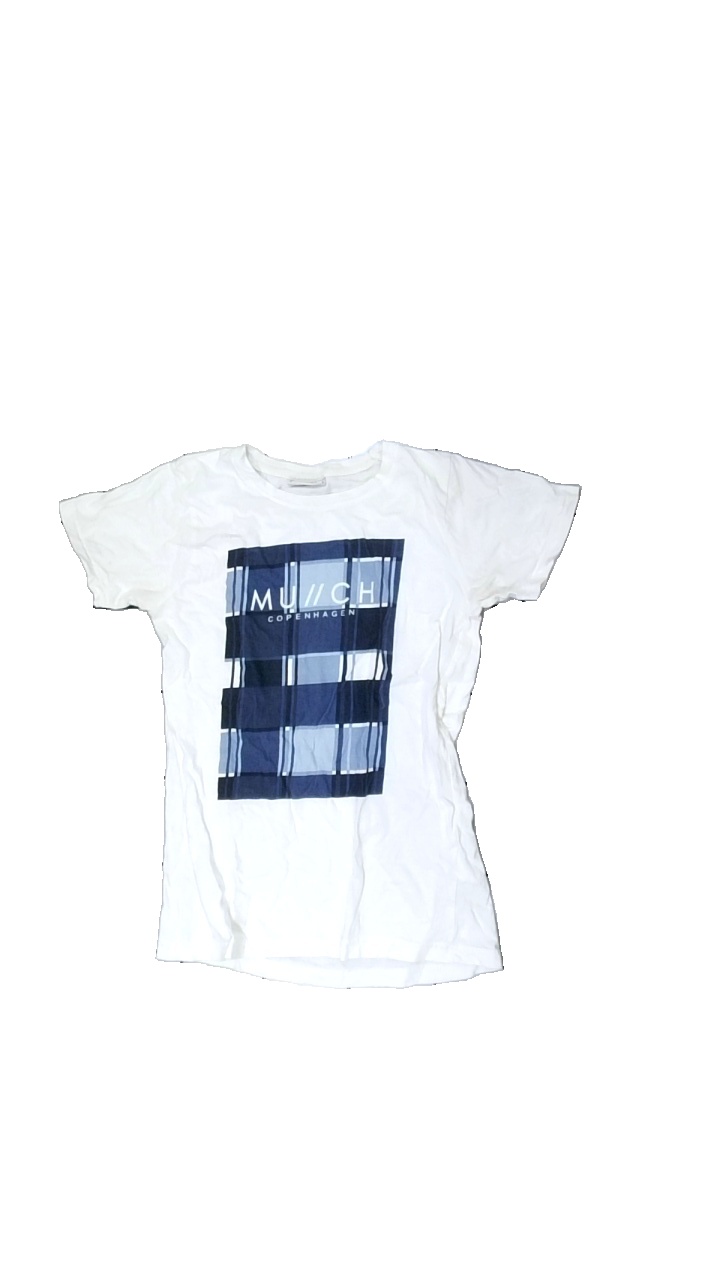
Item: T-shirt (Ladies)
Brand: D-xel
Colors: Blue, White
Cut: Regular, C-collar
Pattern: Other
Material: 100% cotton
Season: All
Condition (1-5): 3
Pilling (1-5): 3
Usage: Recycle
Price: <50